Itakura Shigenori

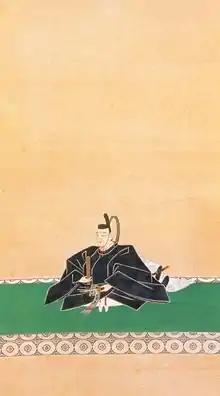

was a Japanese "daimyō" of the early Edo period. Shigenori's daimyō family claimed descent from the Shibukawa branch of the Seiwa Genji. The Itakura identified its clan origins in Mikawa Province, and the progeny of Katsuhige (1542–1624), including the descendants of his second son Shigemasa (1588–1638), were known as the elder branch of the clan. Katsuhige was Shingeori's grandfather; and Shigenori was the eldest son of Shigemasa.